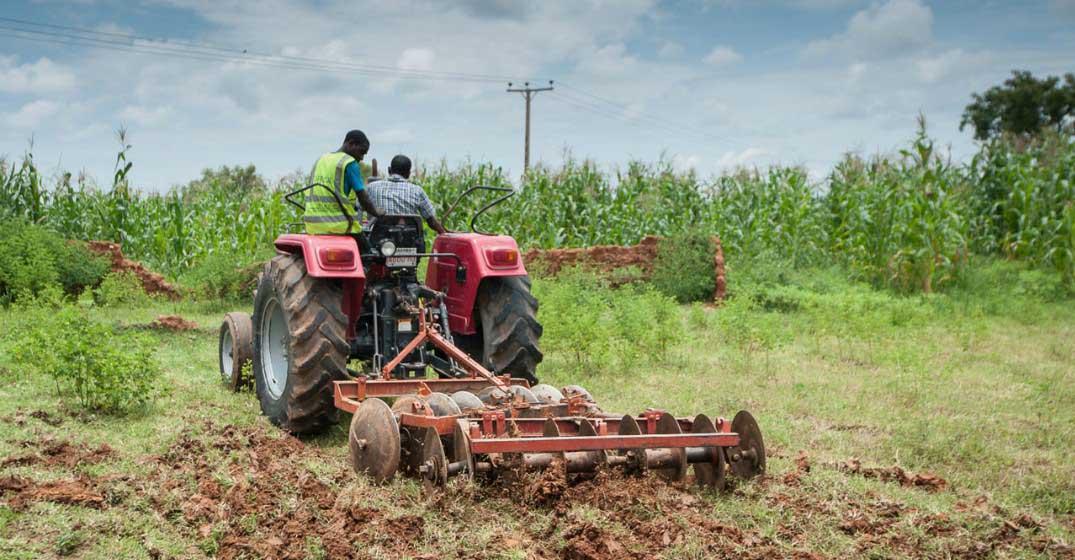
Shamba ambalo linatumia mbinu za kisasa za kilimo ikiwemo utumiaji wa mashine ya kulimia inayojulikana kwa jina la trekta iliyo na majembe ama meno ya kulimia kwa nyuma.